BMW F 76

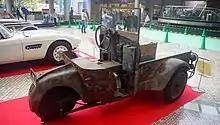
BMW F79

The engines used were single-cylinder four-stroke OHV engines that were derived from the motorcycle engines of the BMW R 2 and BMW R 4.